Sam Rayburn

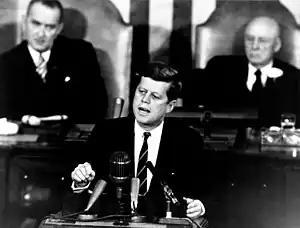
Speaker Rayburn is seated at right behind President John F. Kennedy in this May 25, 1961, photograph showing Kennedy announcing the Apollo program.

Himself a protégé of Vice President of the United States John Nance Garner, Rayburn was a close friend and mentor of Lyndon B. Johnson and knew Johnson's father, Sam, from their days in the Texas Legislature. Rayburn was instrumental to Lyndon Johnson's ascent to power, particularly his rapid rise to the position of Minority Leader. Johnson had been in the Senate for a mere four years when he assumed the role. Johnson also owed his subsequent elevation to Majority Leader to Rayburn. Like Johnson, Rayburn did not sign the Southern Manifesto.